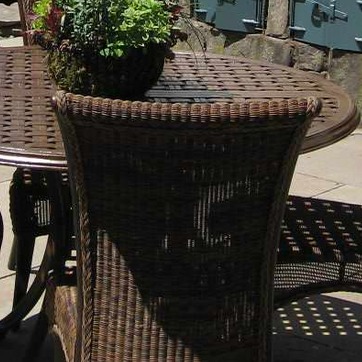
Material: other